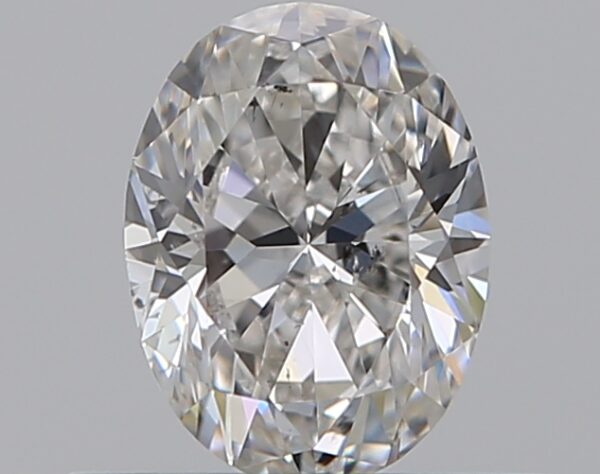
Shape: oval
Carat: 0.5
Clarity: SI1
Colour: G
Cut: VG
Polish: EX
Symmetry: VG
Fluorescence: N
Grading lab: GIA
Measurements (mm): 5.78 x 4.35 x 2.83